Mandan

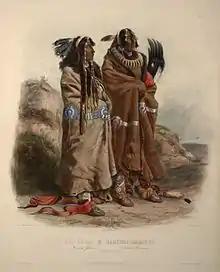
A pair of Mandan men in a print by Karl Bodmer, 19th century. Yellow Feather at left, "son of a celebrated chief". He was killed by a Sioux around a year after Bodmer painted him.

The Mandan language or "Nų́ų́ʔetaa íroo" belongs to the Siouan language family. It was initially thought to be closely related to the languages of the Hidatsa and the Crow. However, since the Mandan language has been in contact with Hidatsa and Crow for many years, the exact relationship between Mandan and other Siouan languages (including Hidatsa and Crow) has been obscured. For this reason, linguists classify Mandan most often as a separate branch of the Siouan family.